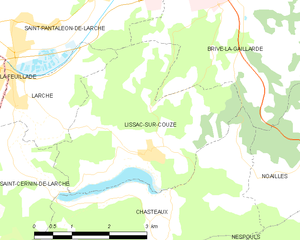
Lissac-sur-Couze est une commune française située dans le département de la Corrèze en région Nouvelle-Aquitaine.